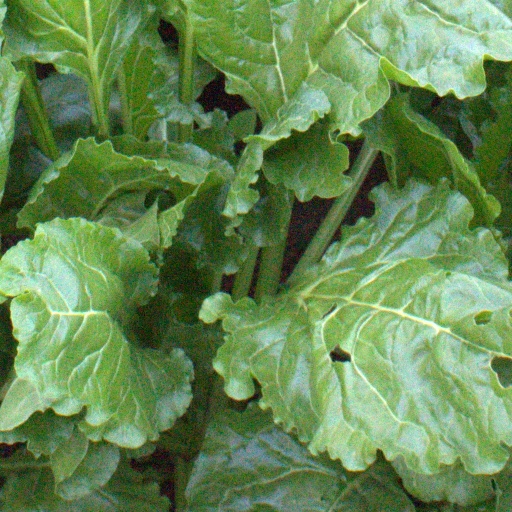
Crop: sugar beet